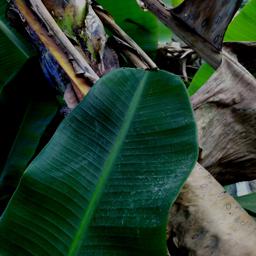
Label: JAHAJI LEAF